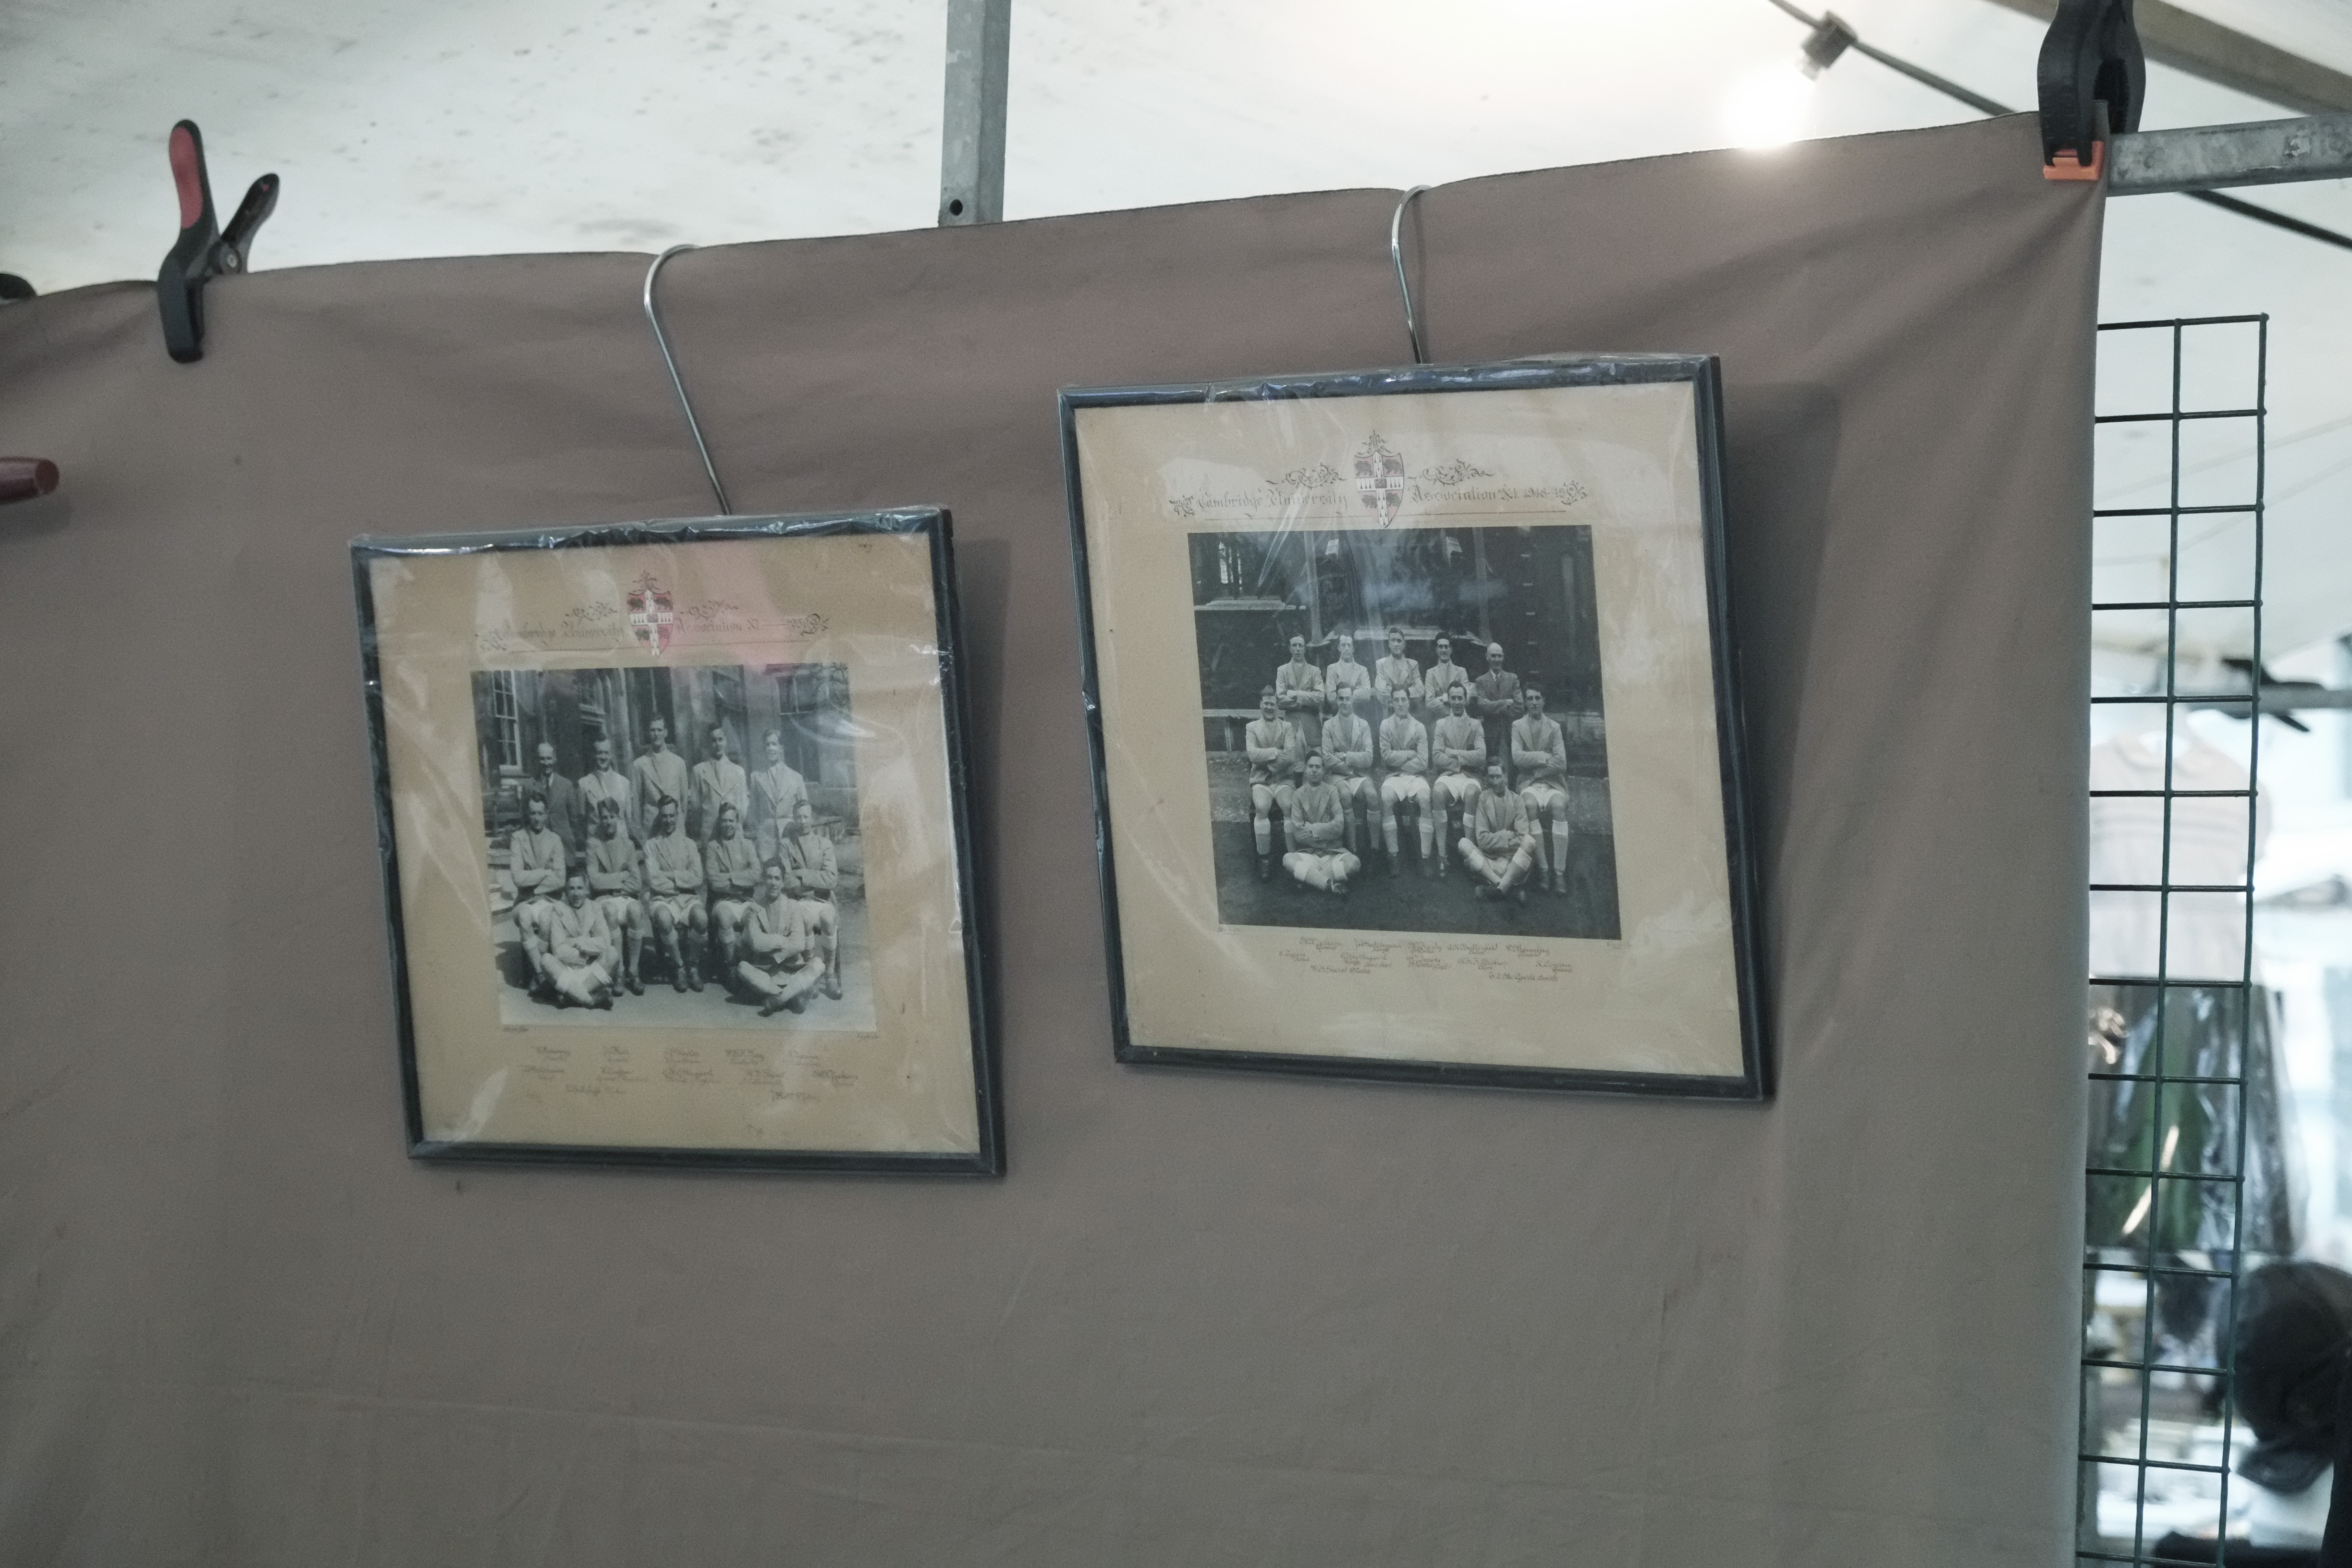
street, urban, wall, travel, fujifilm, art, denhaag, netherlands, design, tourist attraction, fuji, thehague, fujix, fujixe1